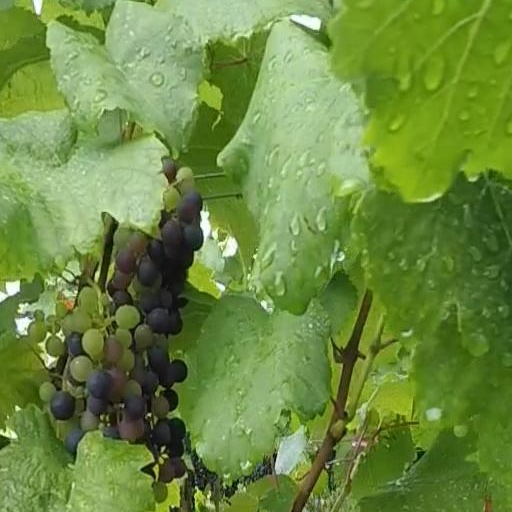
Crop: grape